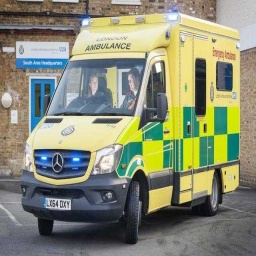
Label: ambulance